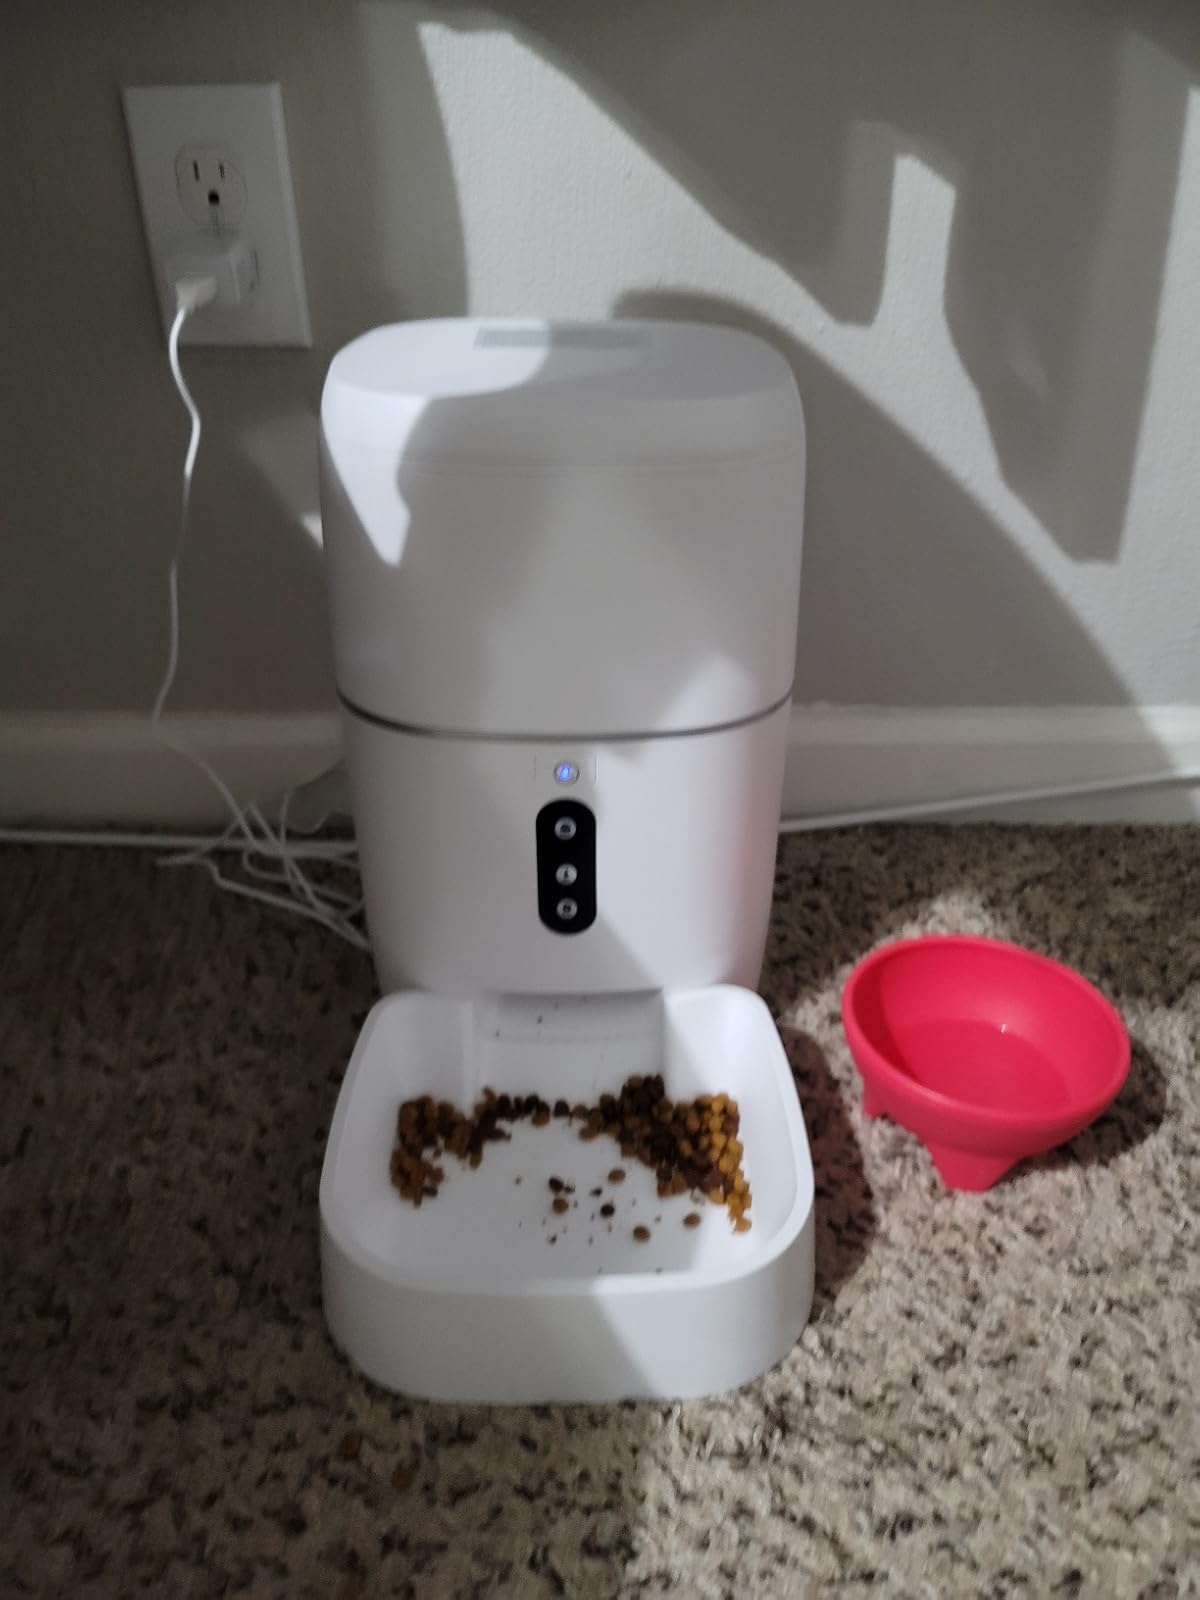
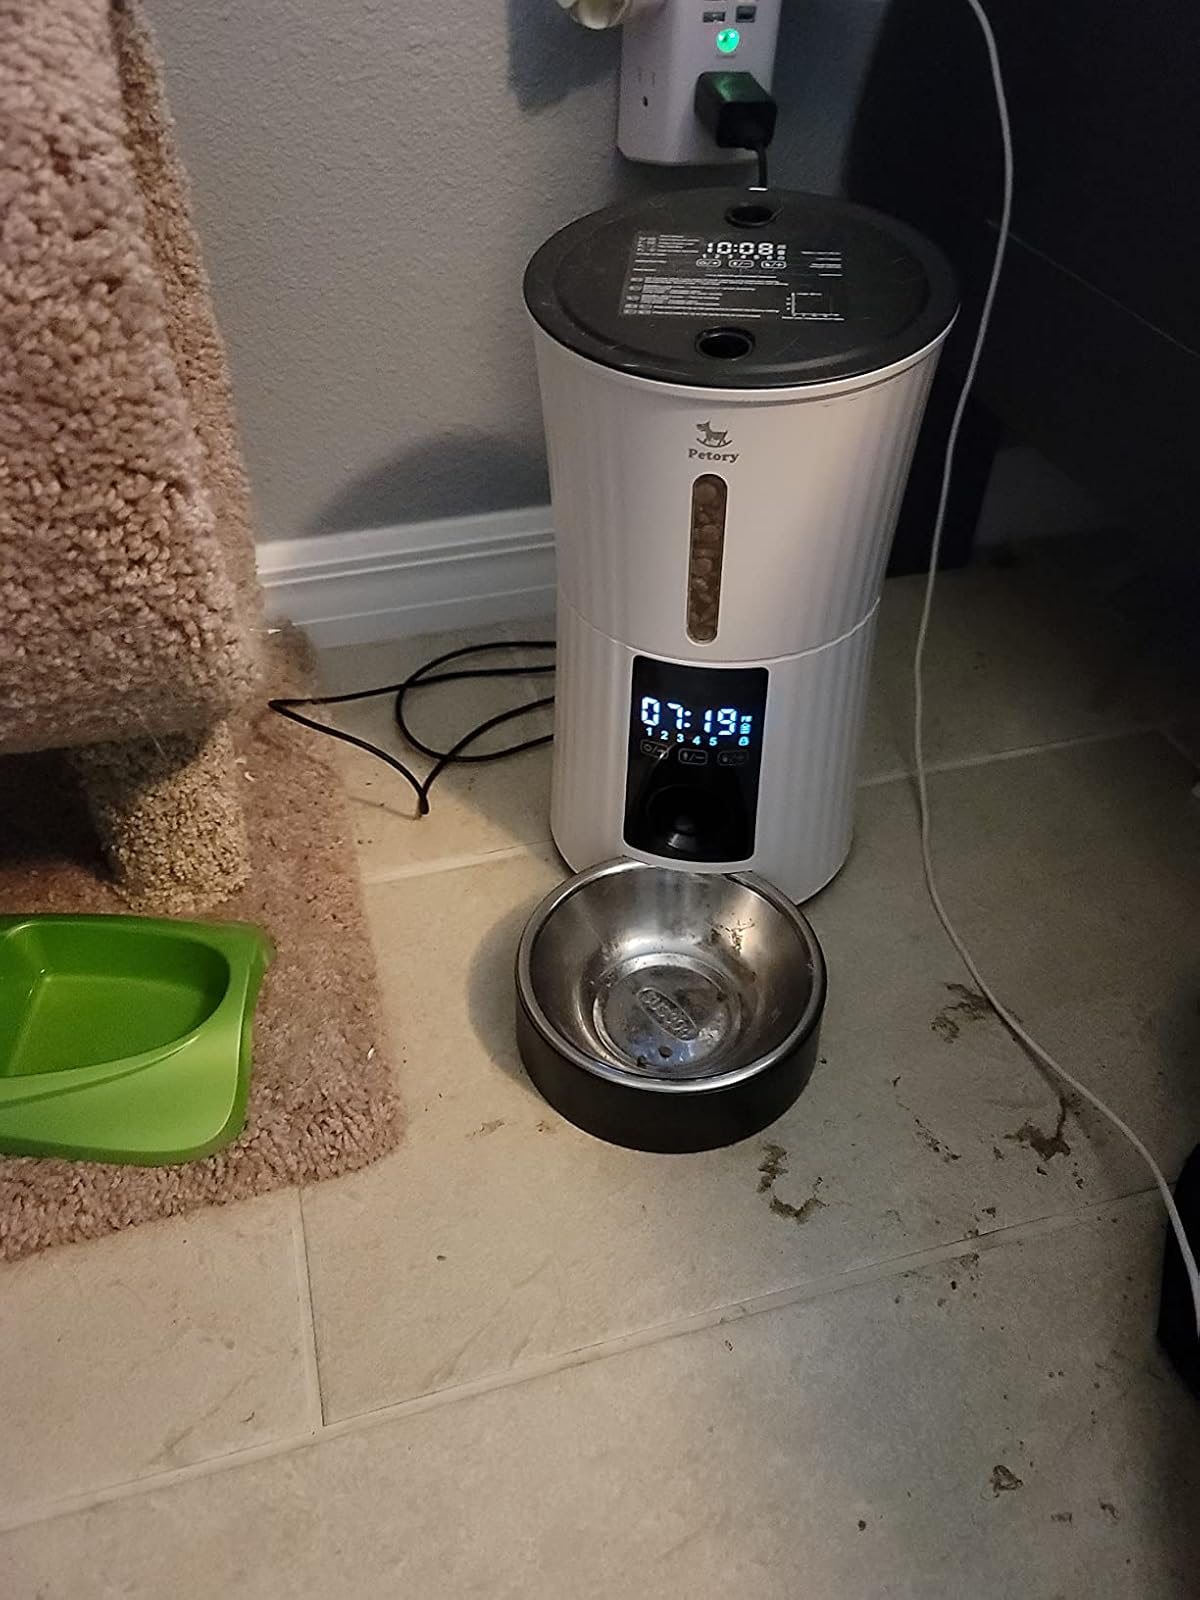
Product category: items_feeder
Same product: no